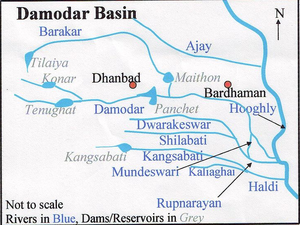
La Dâmodar est une rivière de l’ouest de l’Inde qui prend sa source dans l’état du Jharkhand et se jette 592 km plus loin dans le Hooghly, dans l’état du Bengale-Occidental.